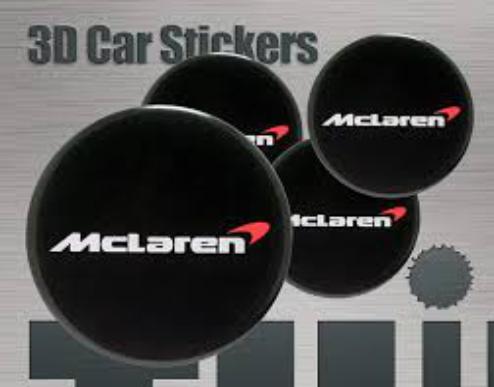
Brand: mclaren
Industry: Transportation